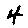
Label: 4